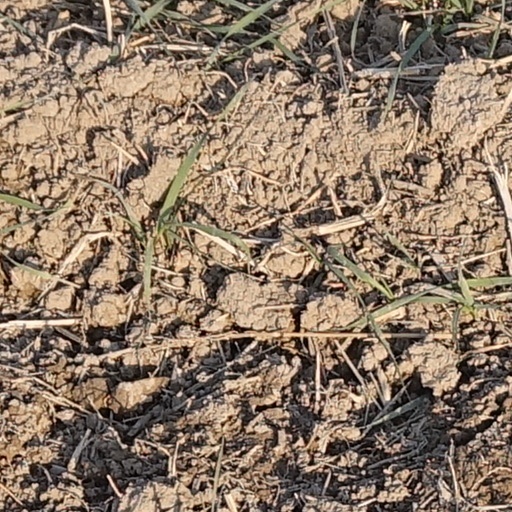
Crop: wheat